Christian McBride

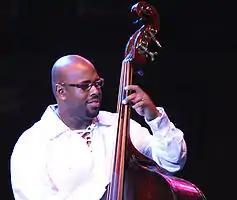
McBride at the 2009 Detroit Jazz Festival

Christian McBride (born May 31, 1972) is an American jazz bassist, composer and arranger. He has appeared on more than 400 recordings as a sideman, and is a nine-time Grammy Award winner.